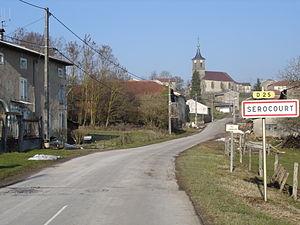
Serocourt est une commune française située dans le département des Vosges, en région Grand Est.